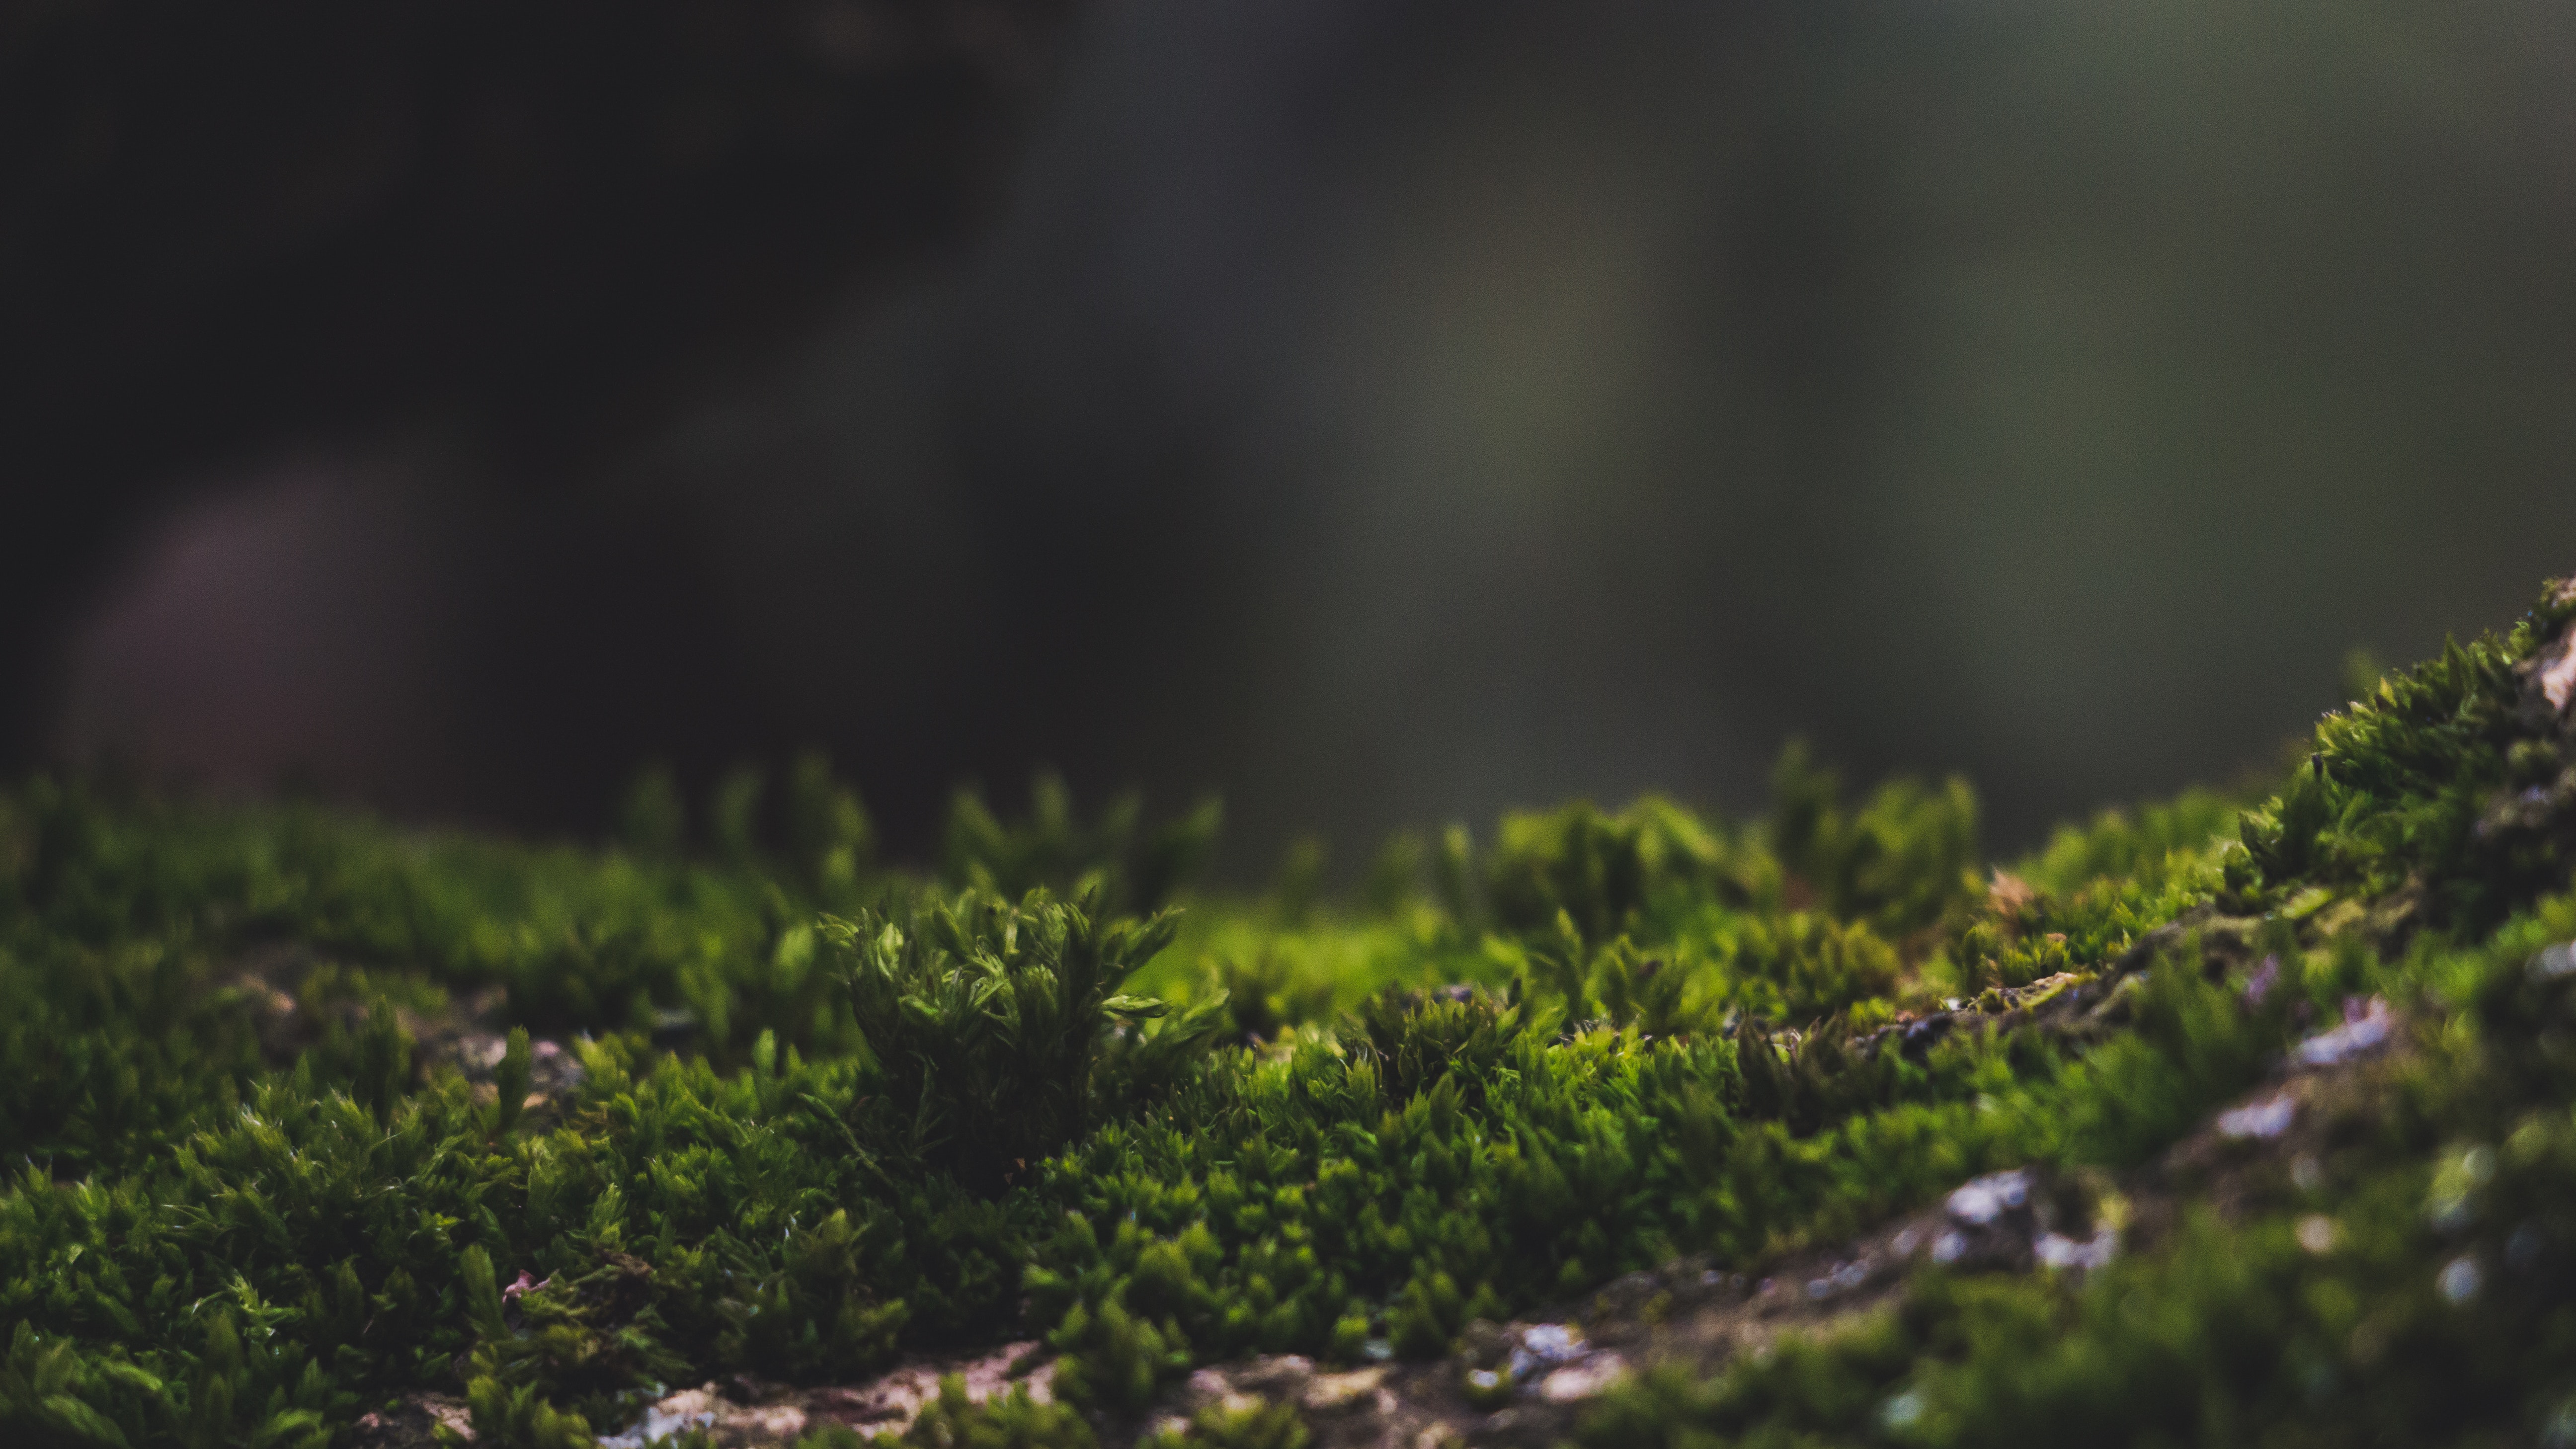
green, nature, vegetation, leaf, sky, natural landscape, grass, non vascular land plant, plant, water, moss, tree, forest, close up, spring, photography, terrestrial plant, macro photography, wildlife, soil, branch, sunlight, landscape, night, mountain, plant stem